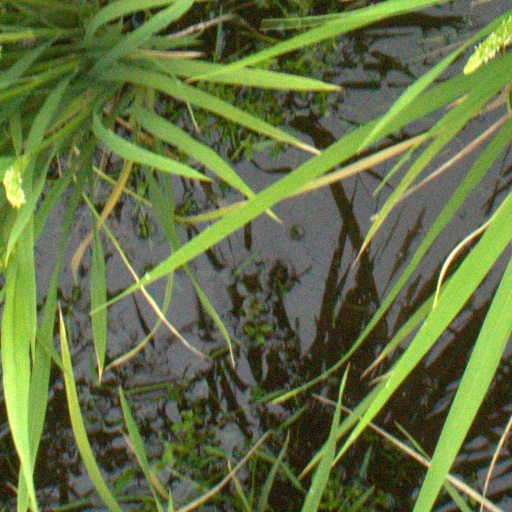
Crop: rice